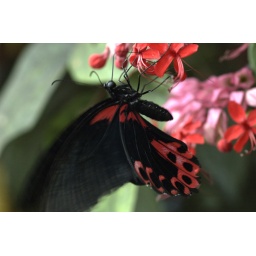
Butterfly in Syon Park butterfly house